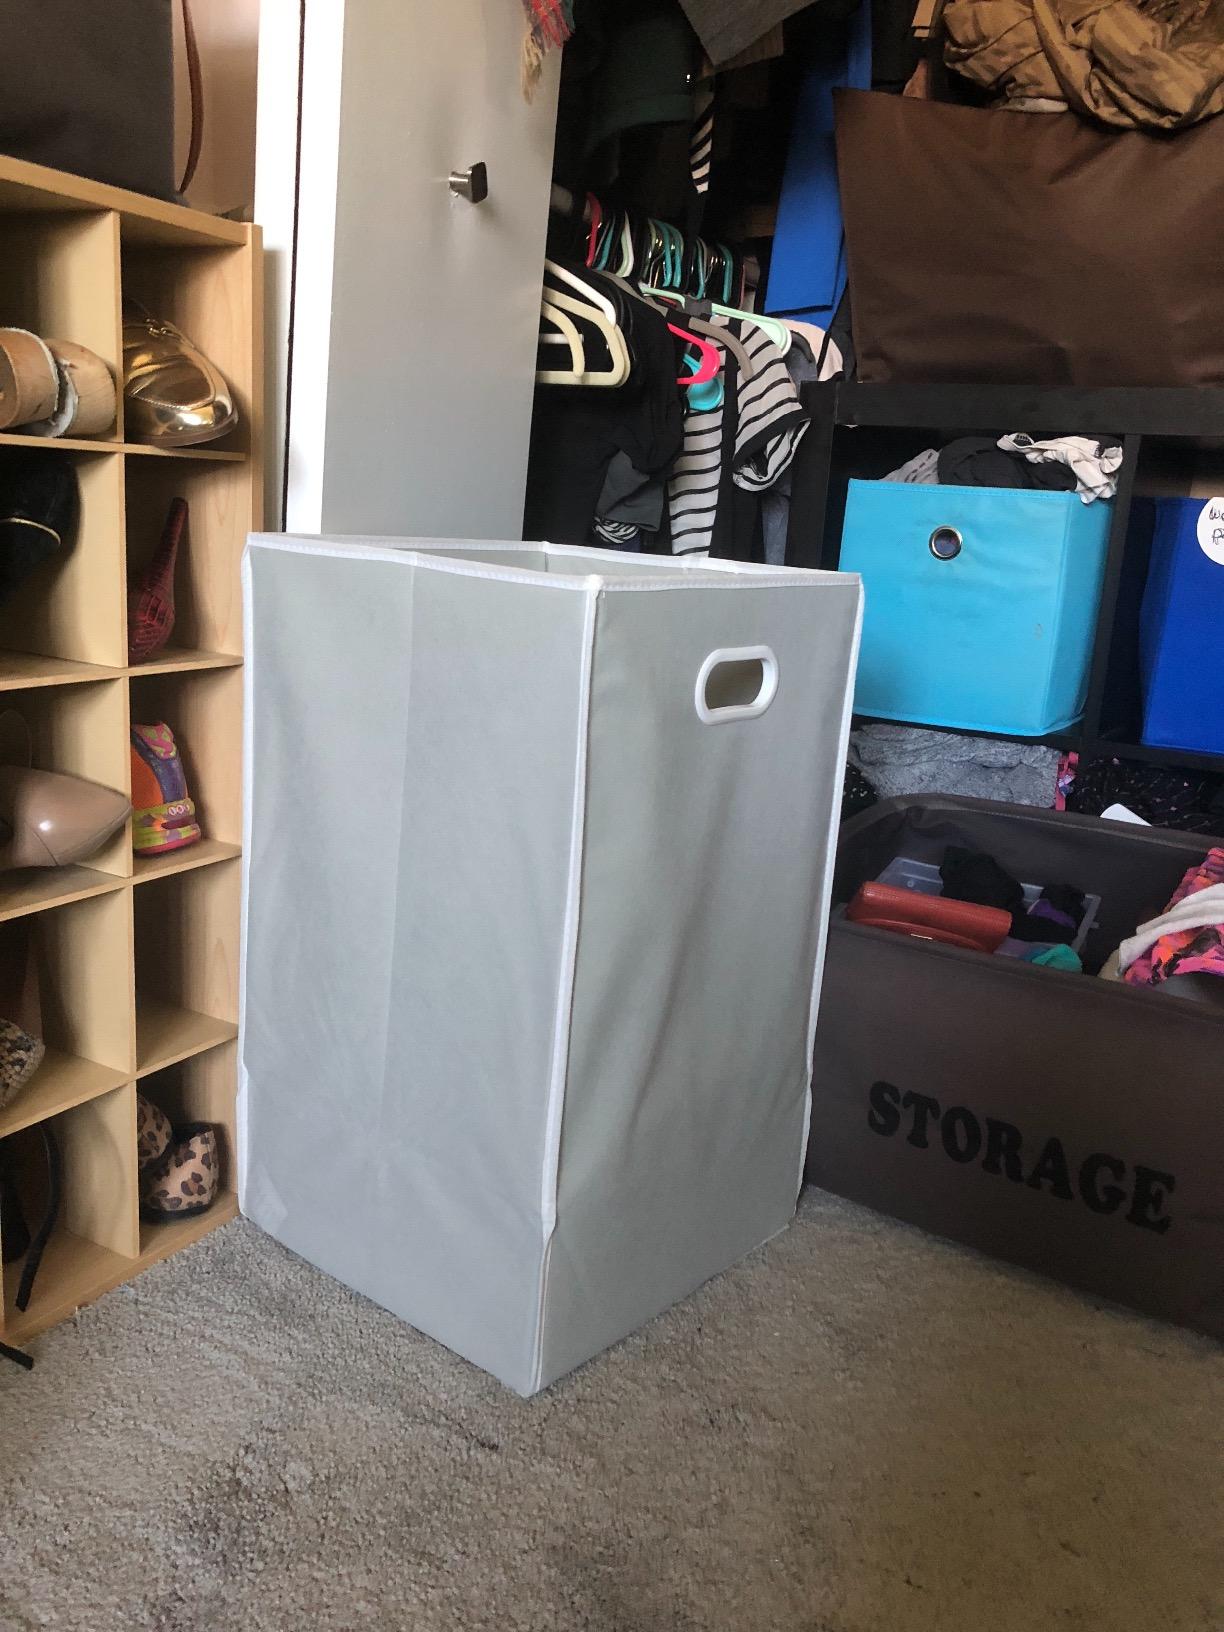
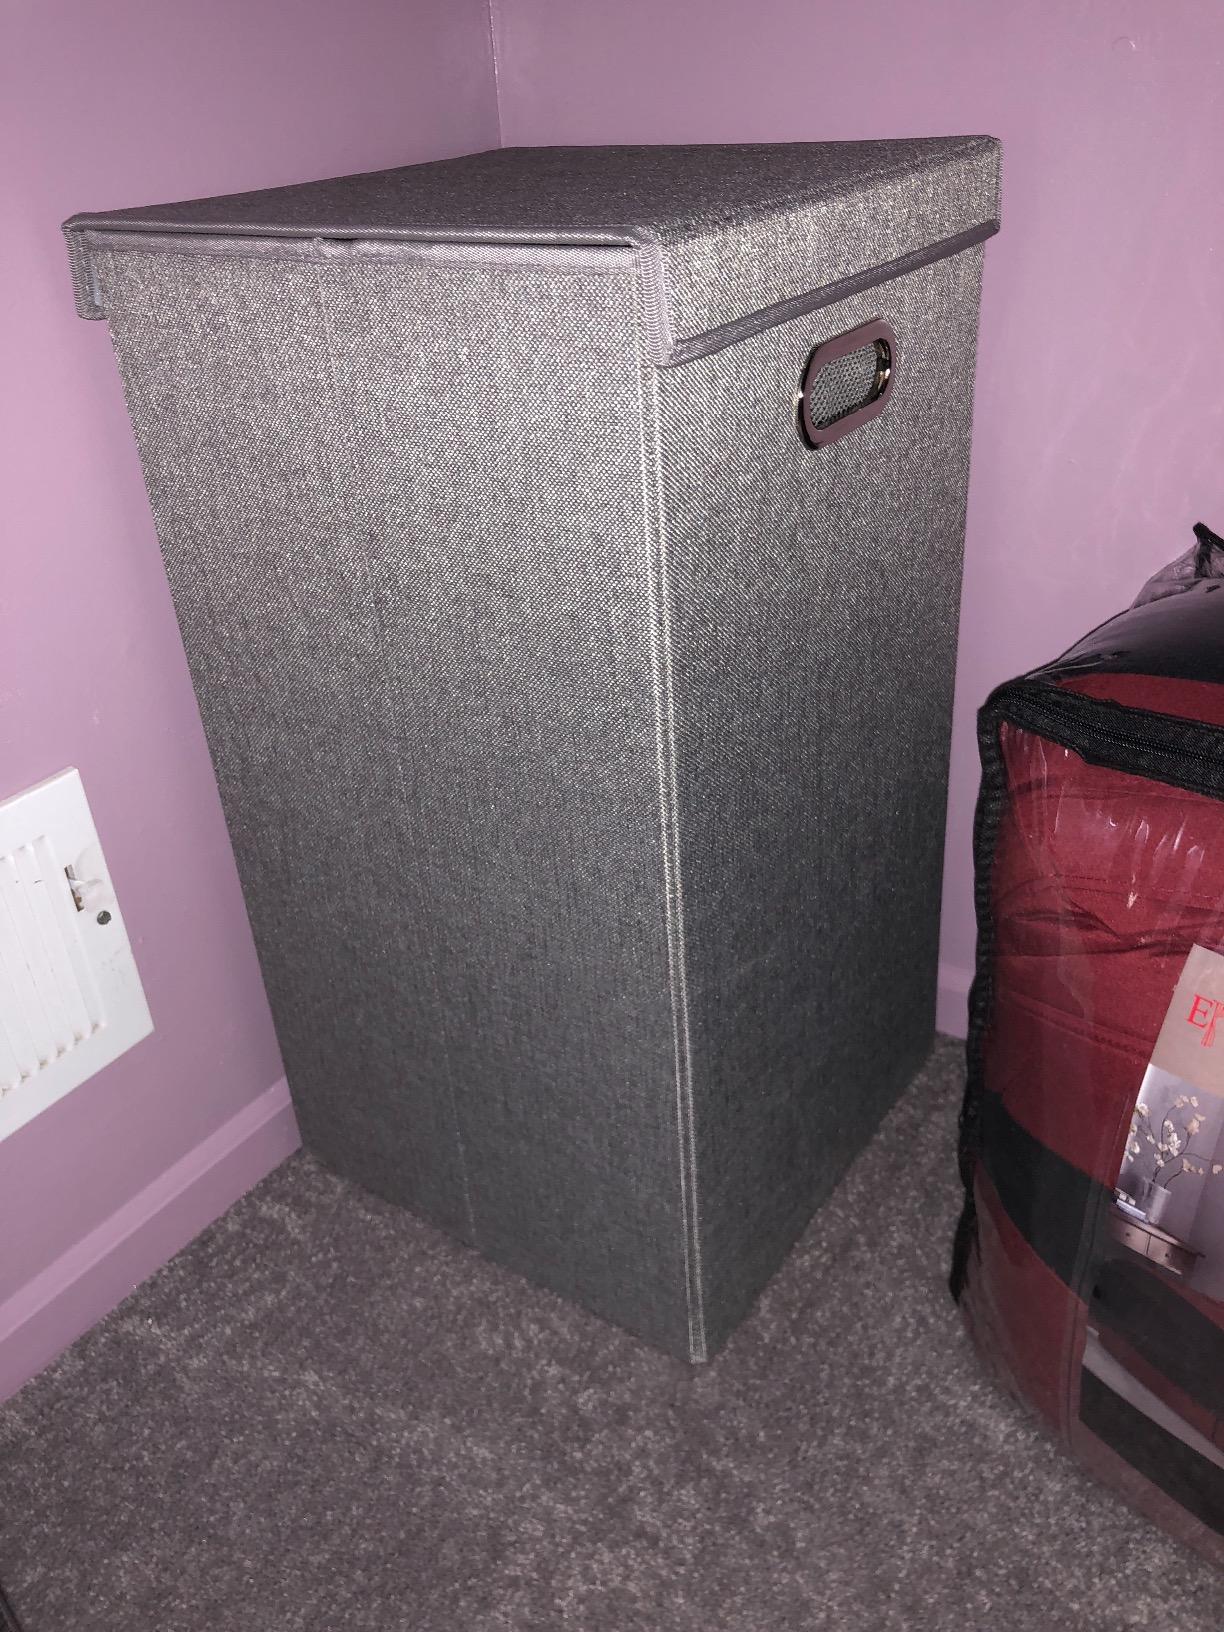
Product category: items_hamper
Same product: no